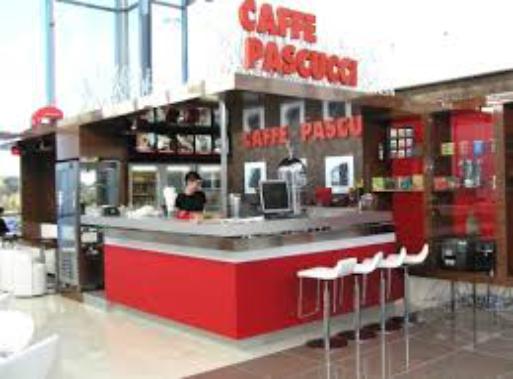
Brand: Caffe Pascucci
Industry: Food